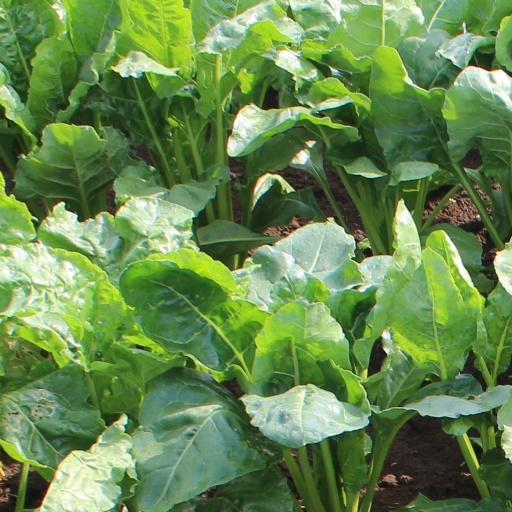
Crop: sugar beet